List of songs recorded by Ghost

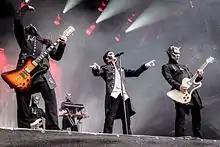
Ghost in 2016

Ghost, also known as Ghost B.C., is a Swedish rock band. They have released 6 albums and 4 extended plays (EPs), gathering 85 songs, mostly written by frontman Tobias Forge under the credit of "A Ghoul Writer".